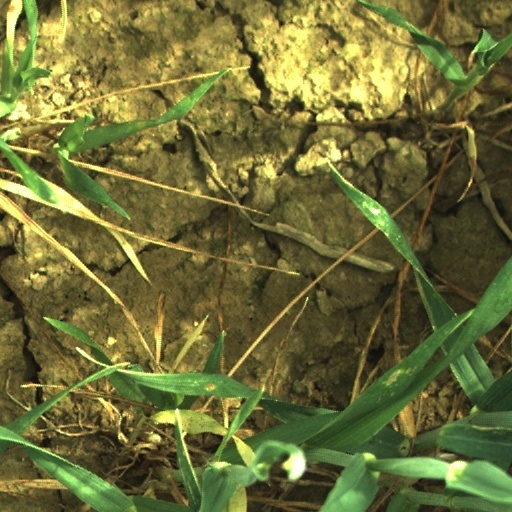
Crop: wheat